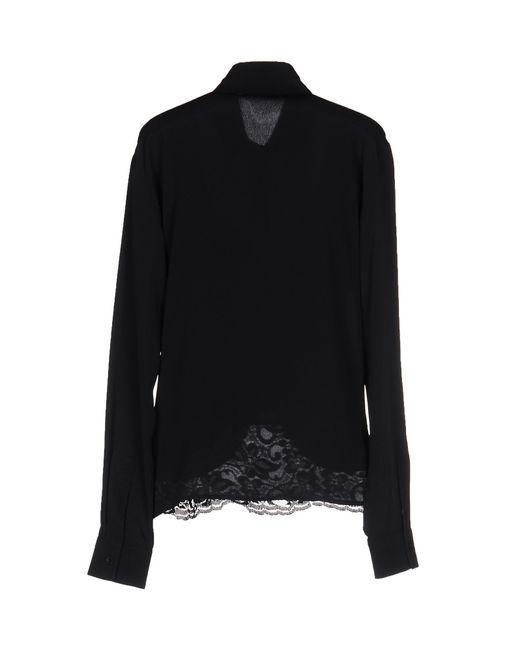
Damen Langarm schwarzer Pullover mit Spitze